Santa Monica Mountains National Recreation Area

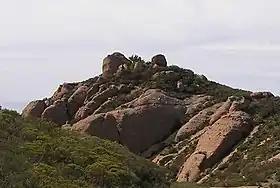
Boney Peak in Circle X Ranch

The Anthony C. Beilenson Interagency Visitor Center opened in June 2012 and is operated by four partner agencies: National Park Service, California State Parks, Santa Monica Conservancy, and Mountains Recreation and Conservation Authority. The Satwiwa Native American Indian Culture Center is the only site in the SMMNRA dedicated to Indian cultures. Park headquarters are located offsite in Thousand Oaks.